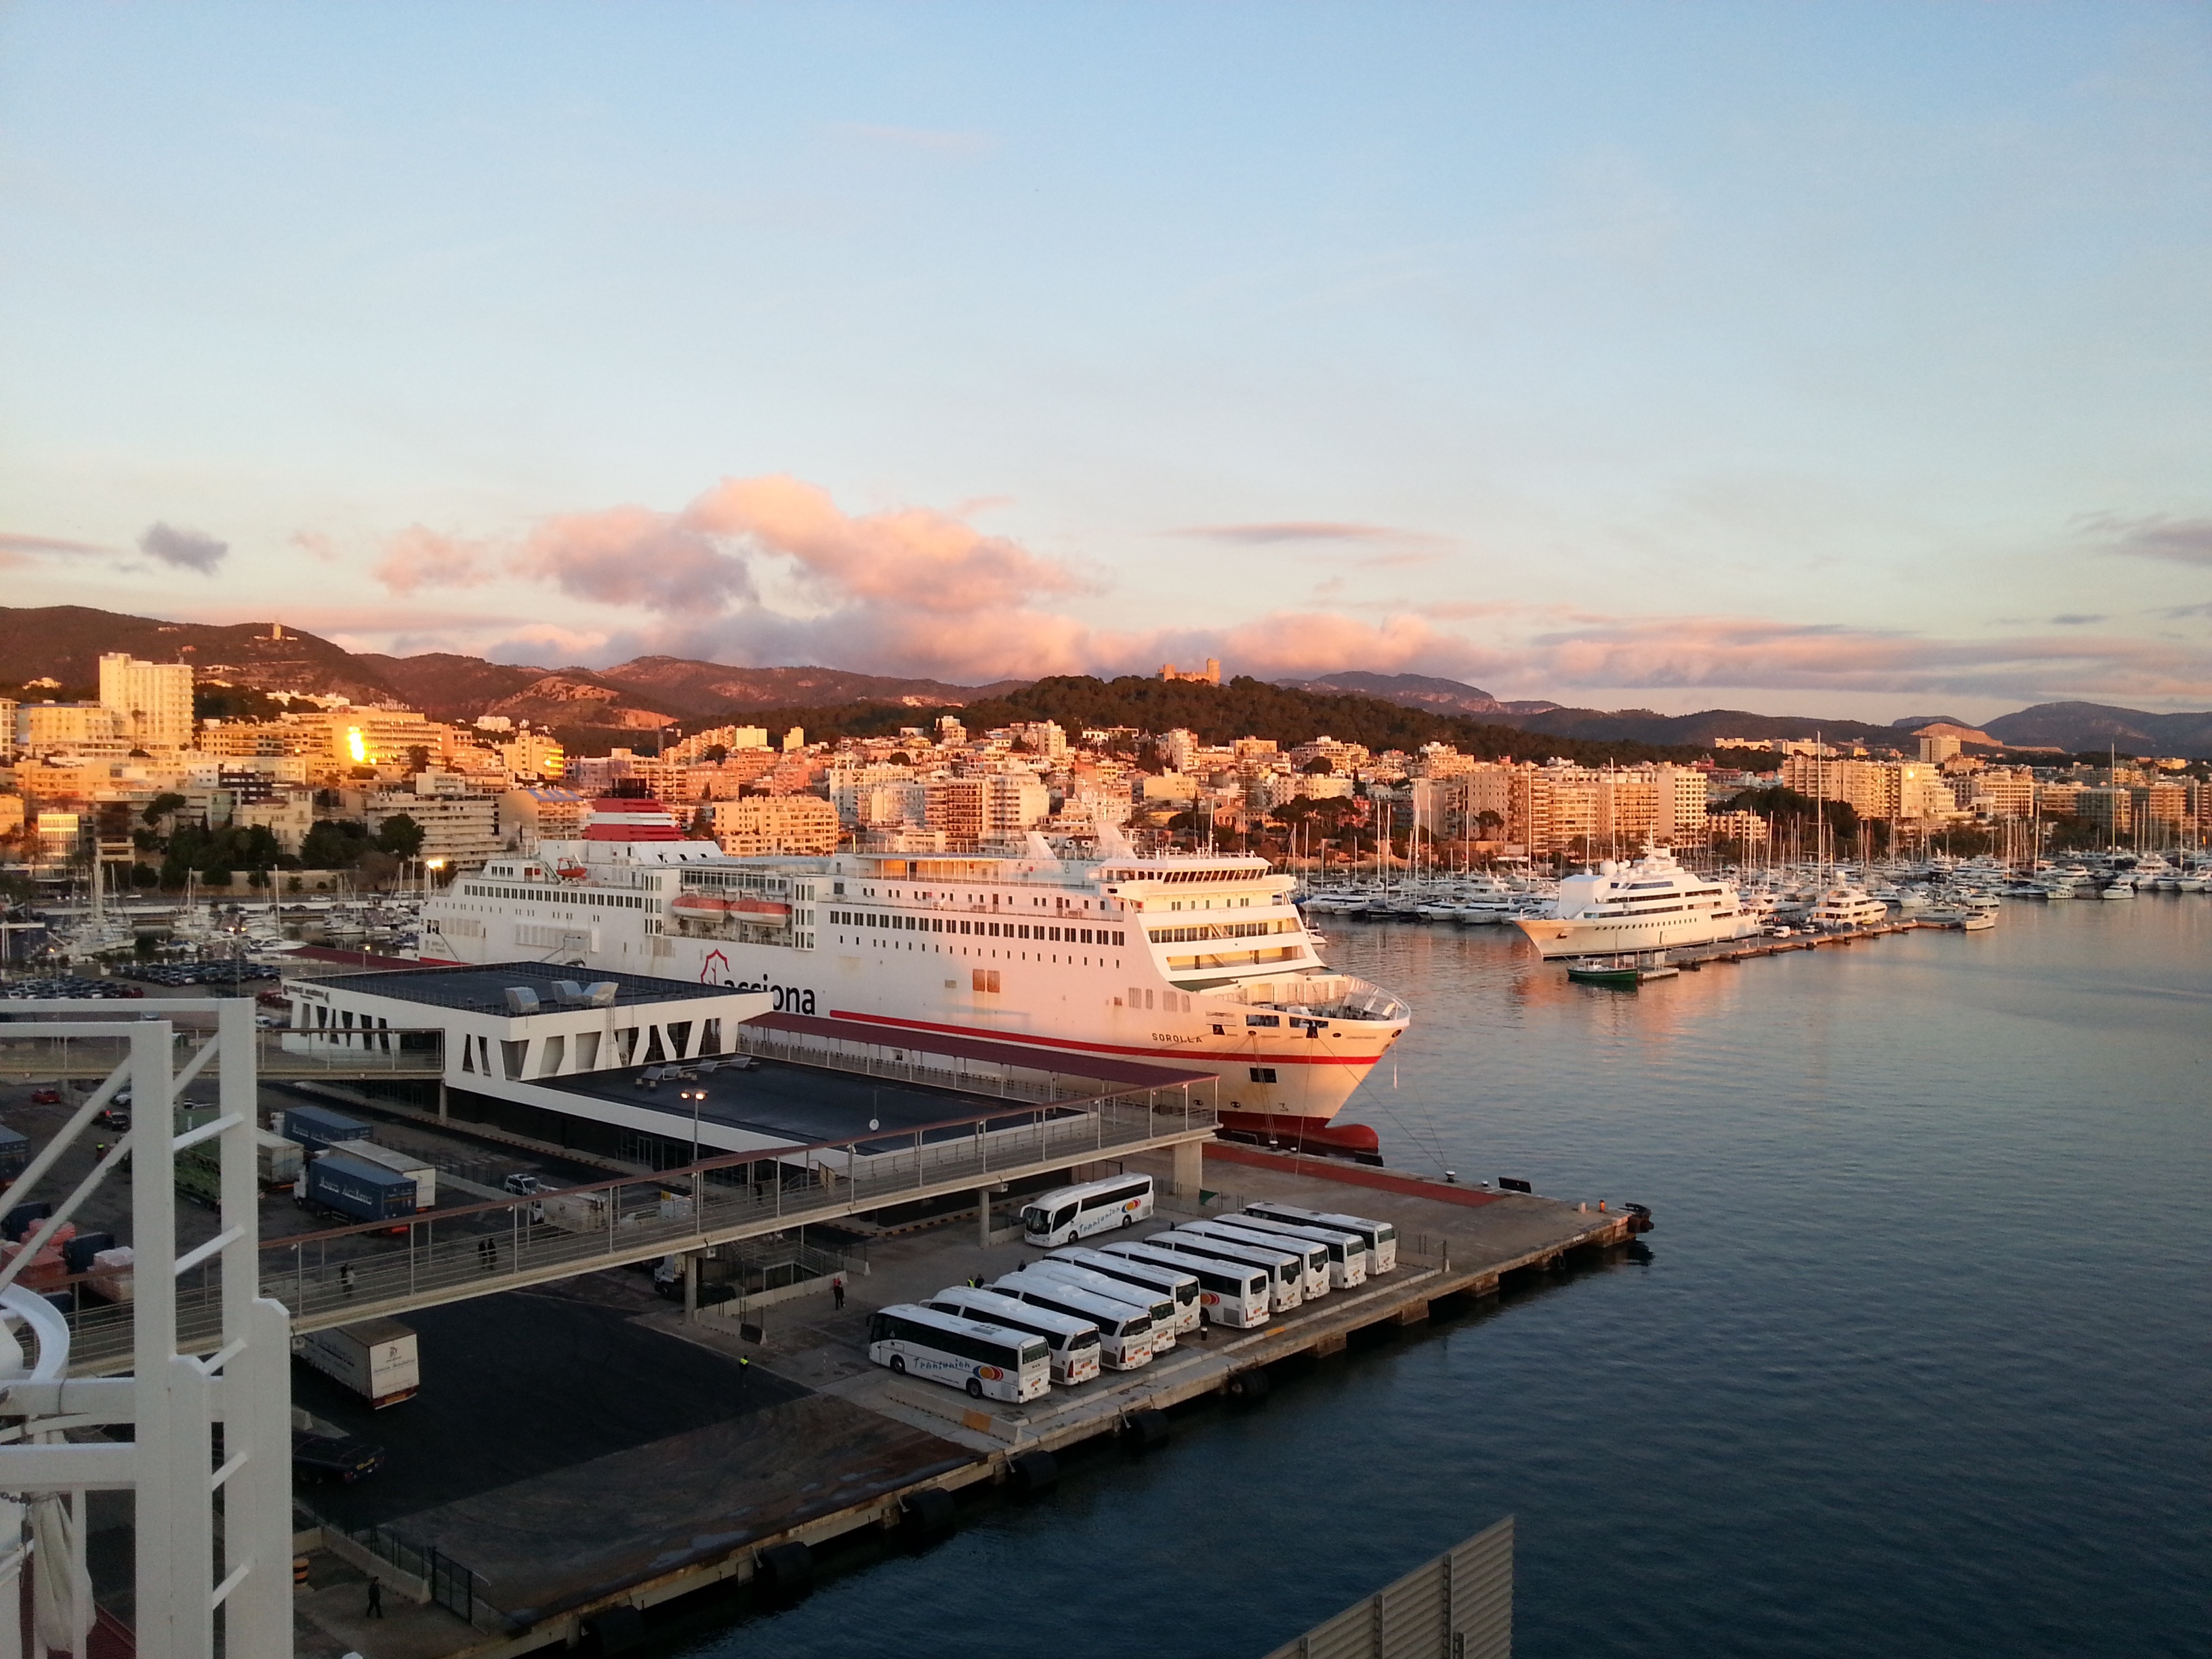
sea, water, ocean, horizon, dock, sky, sun, sunrise, sunset, morning, building, dawn, city, ship, cityscape, dusk, evening, mediterranean, harbor, marina, port, cruise, ferry, spain, mountains, homes, boats, ships, mallorca, channel, hotels, buses, cruise ship, sea view, palma, port city, sailing boats, passenger ship, balearic islands, palma de mallorca